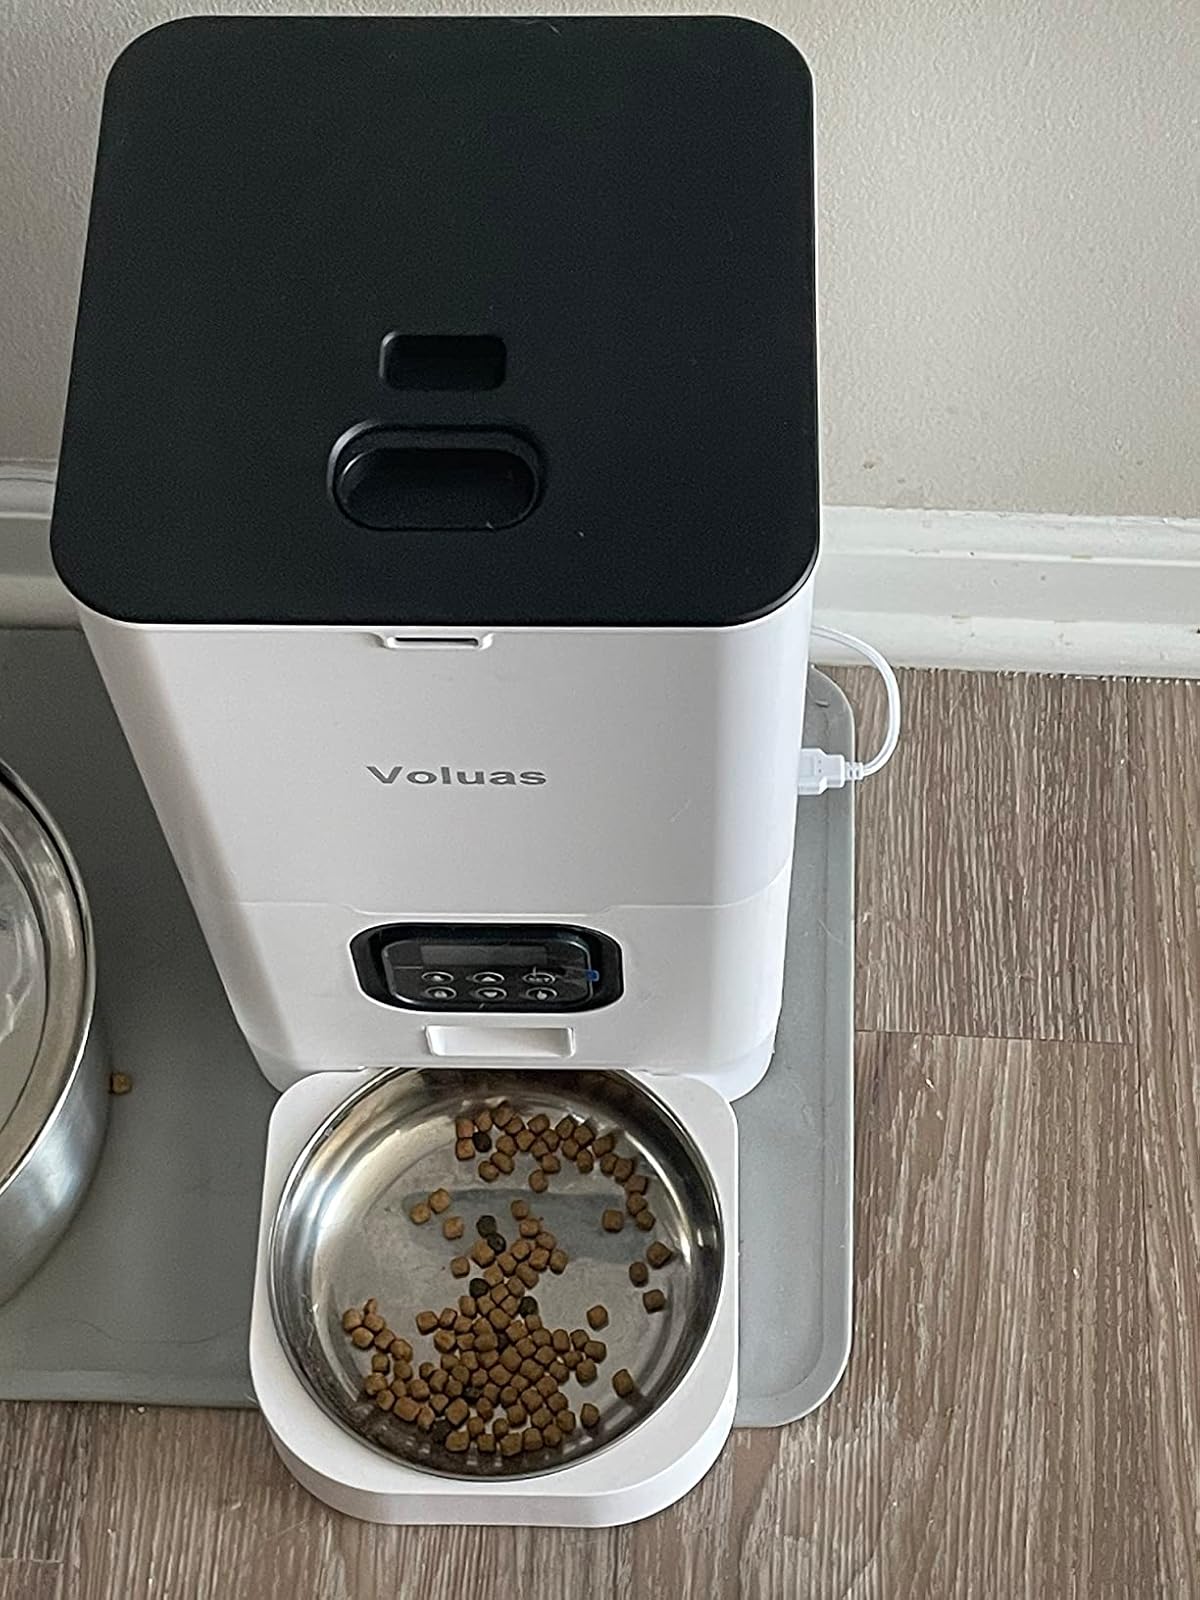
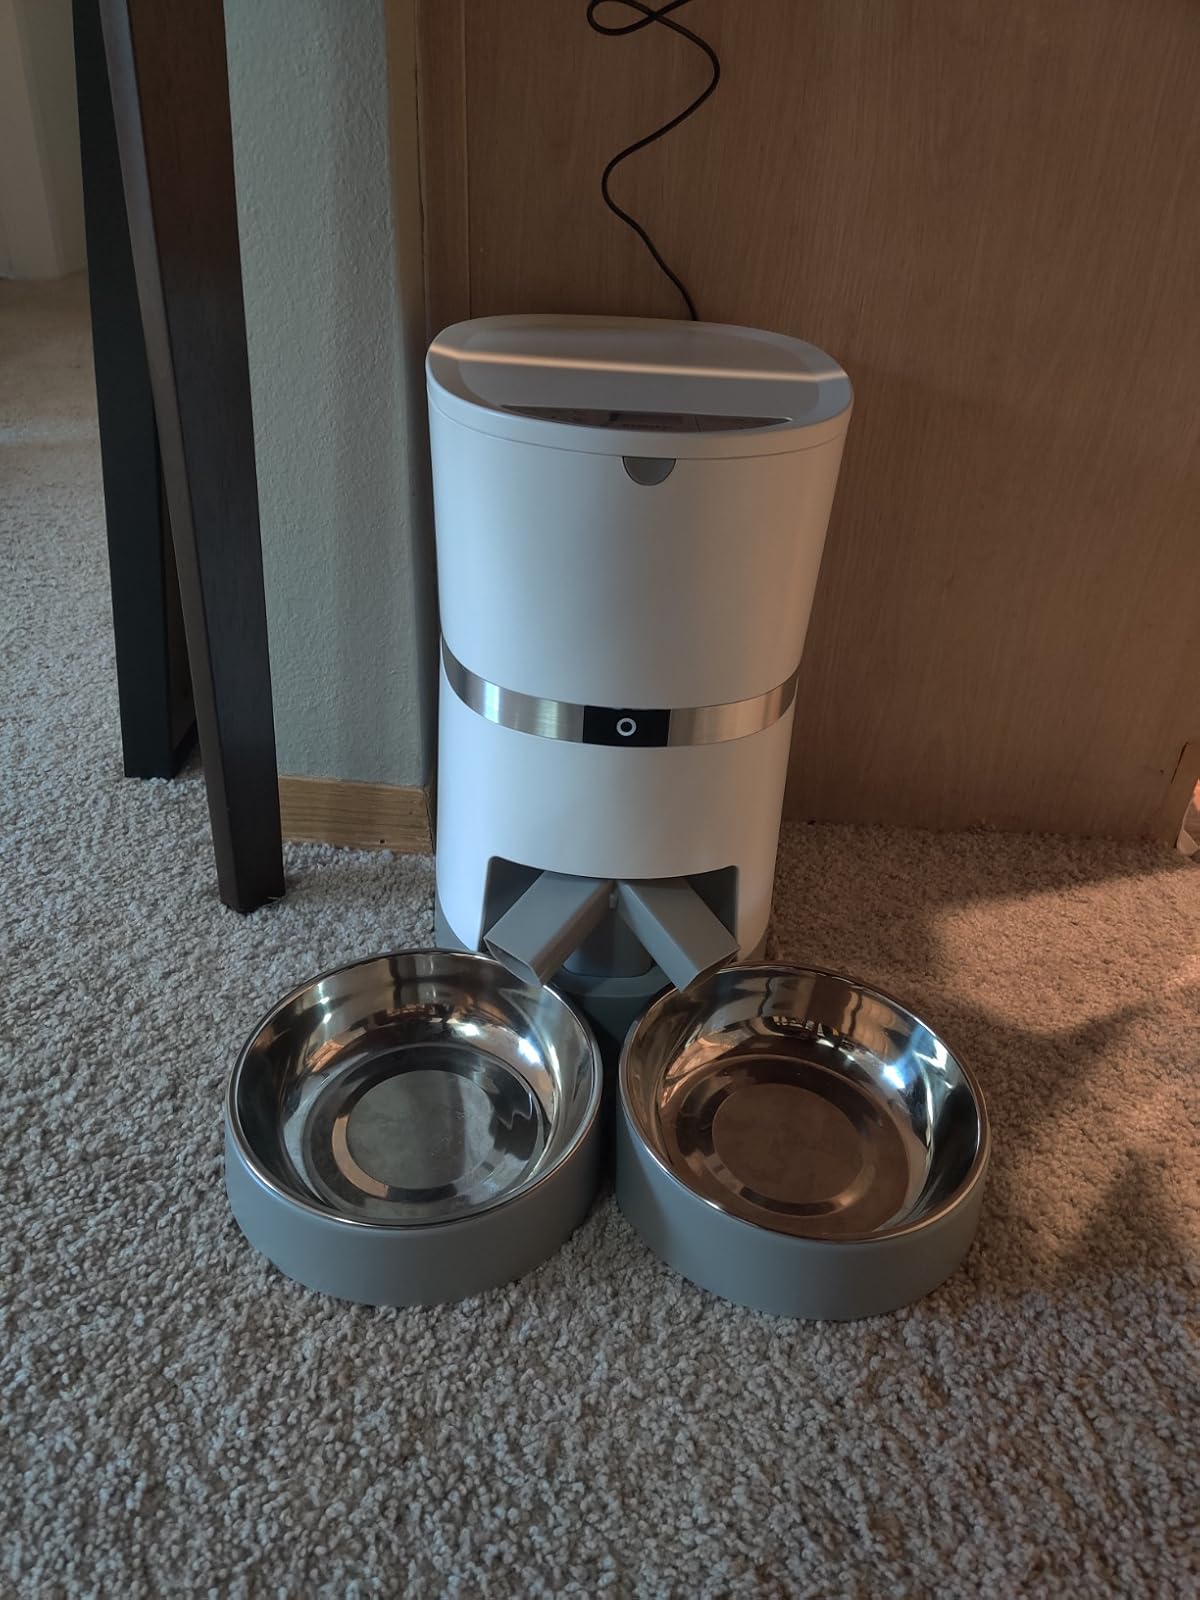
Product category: items_feeder
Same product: no